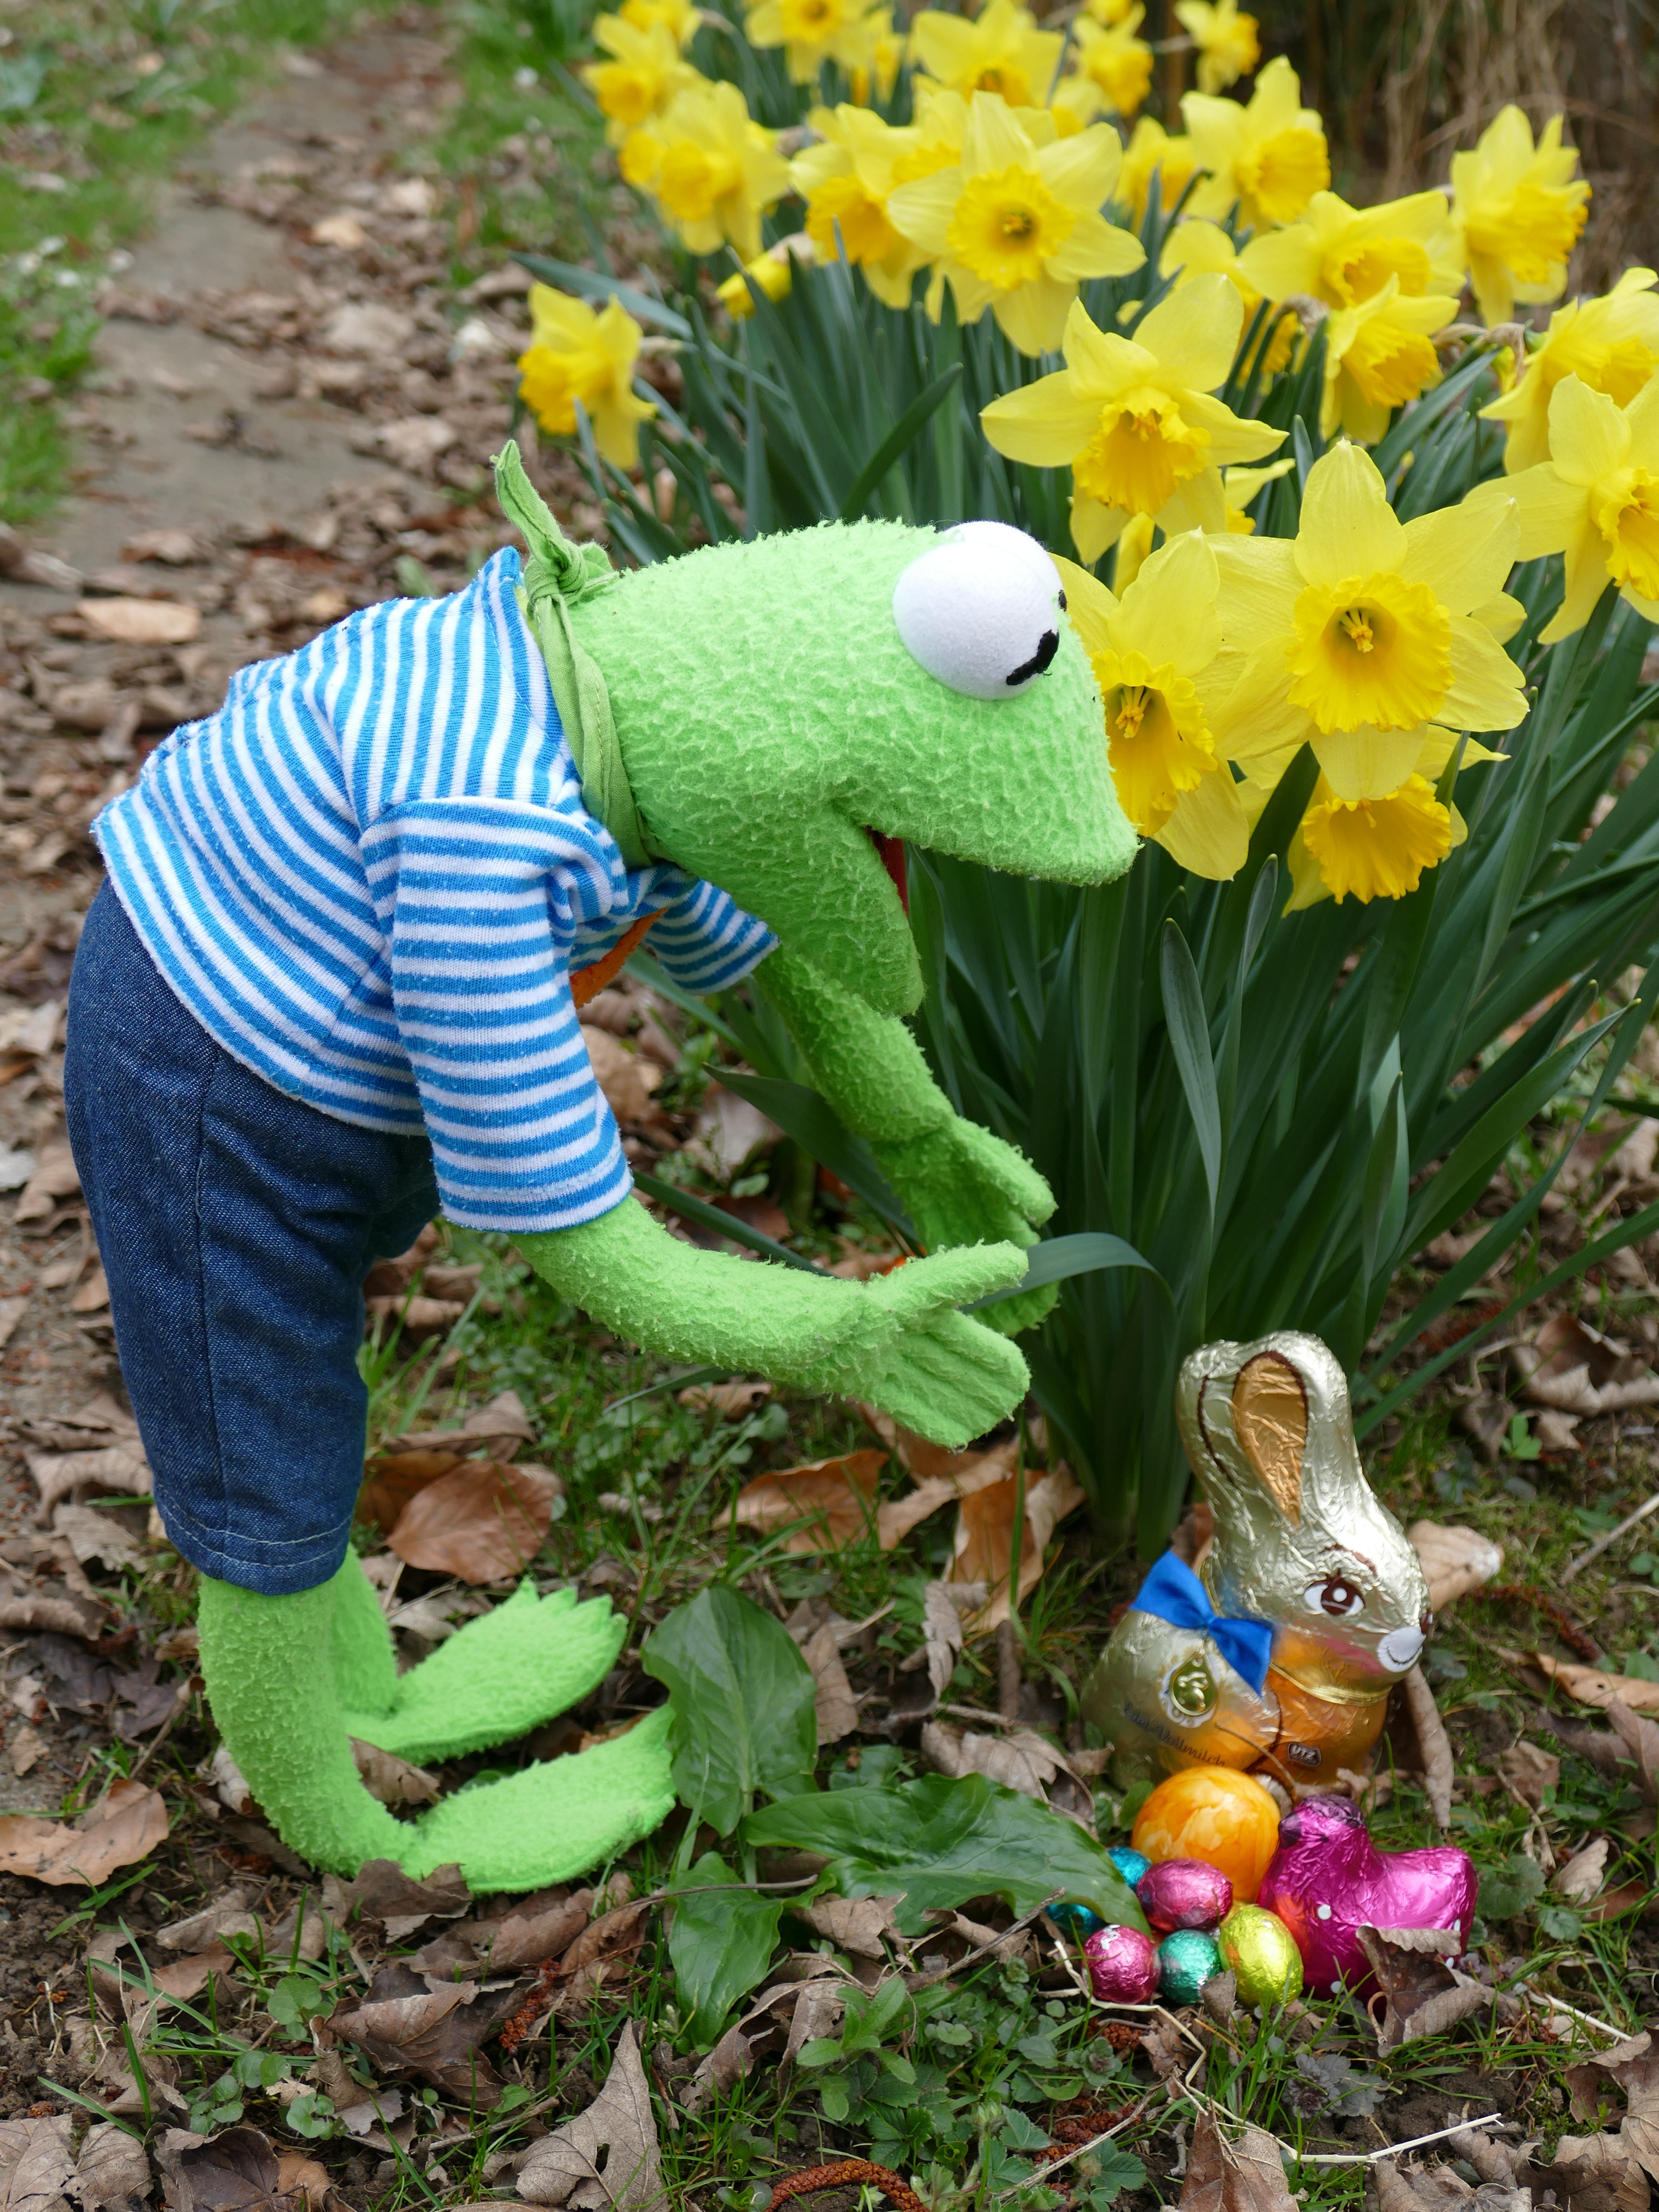
plant, flower, spring, frog, colorful, garden, chocolate, flora, delicious, brand, calories, cheerful, figure, hide, candy, easter, kermit, easter bunny, easter eggs, search, flowering plant, to find, easter nest, land plant, chocolate bunnies, search for eggs